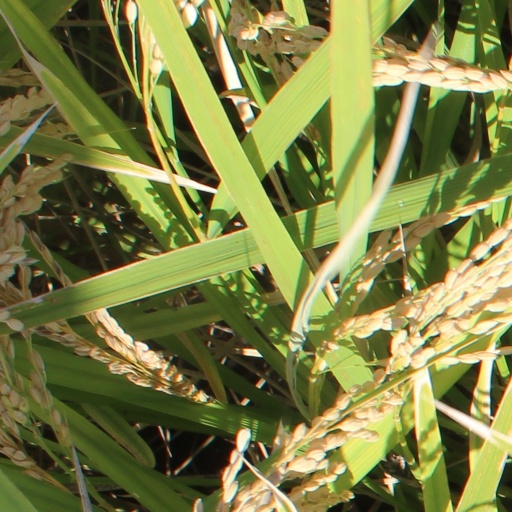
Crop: rice